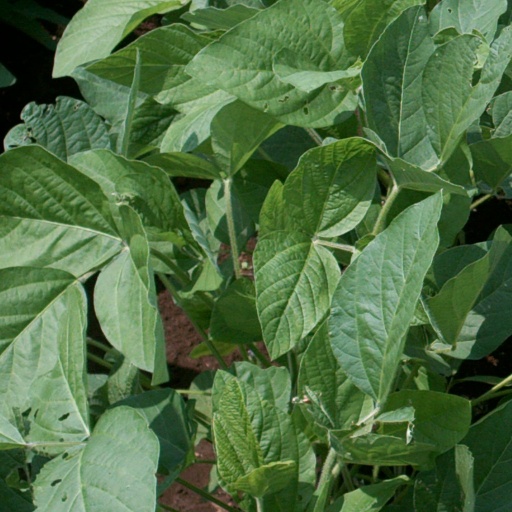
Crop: soybean